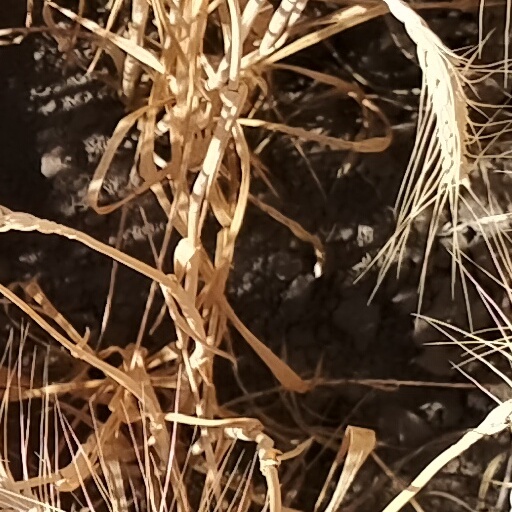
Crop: wheat